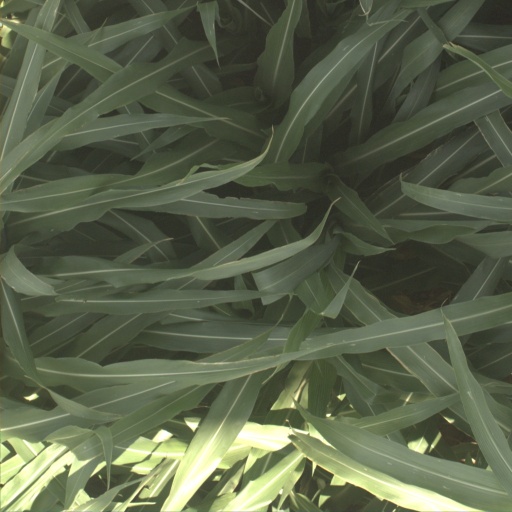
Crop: sorghum